Didihat

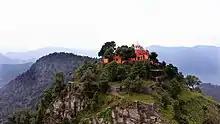
Malaynath Temple at Sirakot was built by the Raika Kings.

The area of present-day Didihat was ruled by the Katyuri dynasty. Until the time of King Hari Malla, this region was within the Doti principality established by the Katyuri dynasty. After the fall of the Katyuris, the region came under the rule of the Malla kings of Sirakot. The ancient Shirakot Temple of Lord Malay Nath was built by the Raika Kings of Doti. In 1581, when Rudra Chand ruled the Chand dynasty, this region came under the control of Chand rulers, who defeated the Raikas of Doti. Remnants of ancient forts and temples remain present in Didihat to this day.